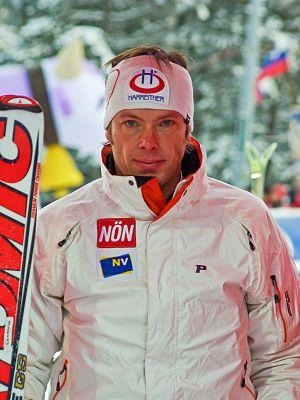
Thomas Sykora, né le 18 mai 1968 à Tulln, est un ancien skieur alpin autrichien.